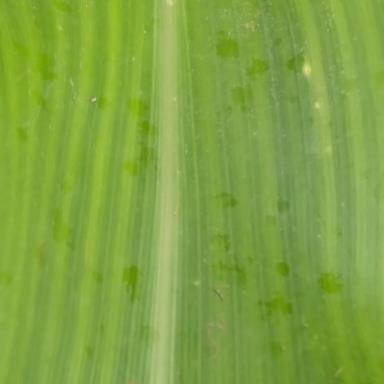
Crop: Maize
Condition: stripe-d